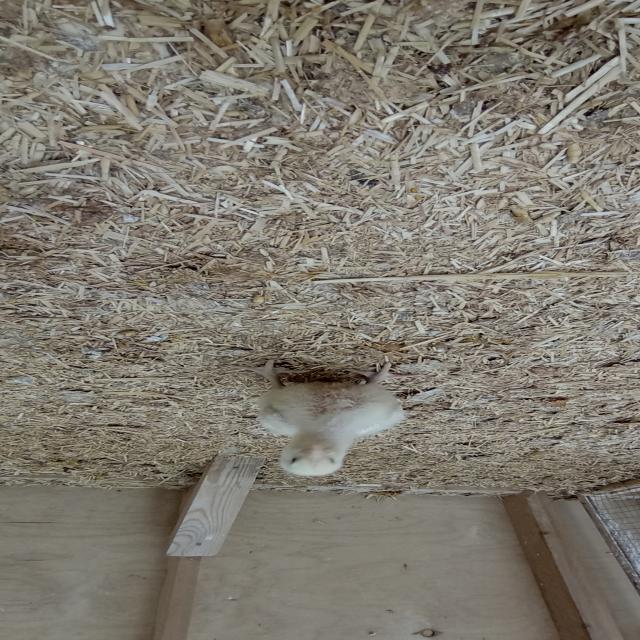
Weight: 323 g